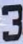
Number: 3